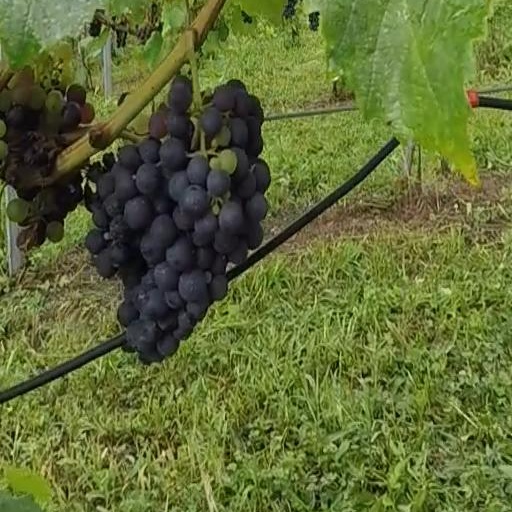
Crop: grape